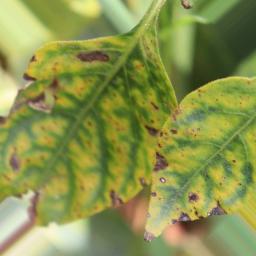
Label: nutritional